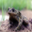
Label: frog